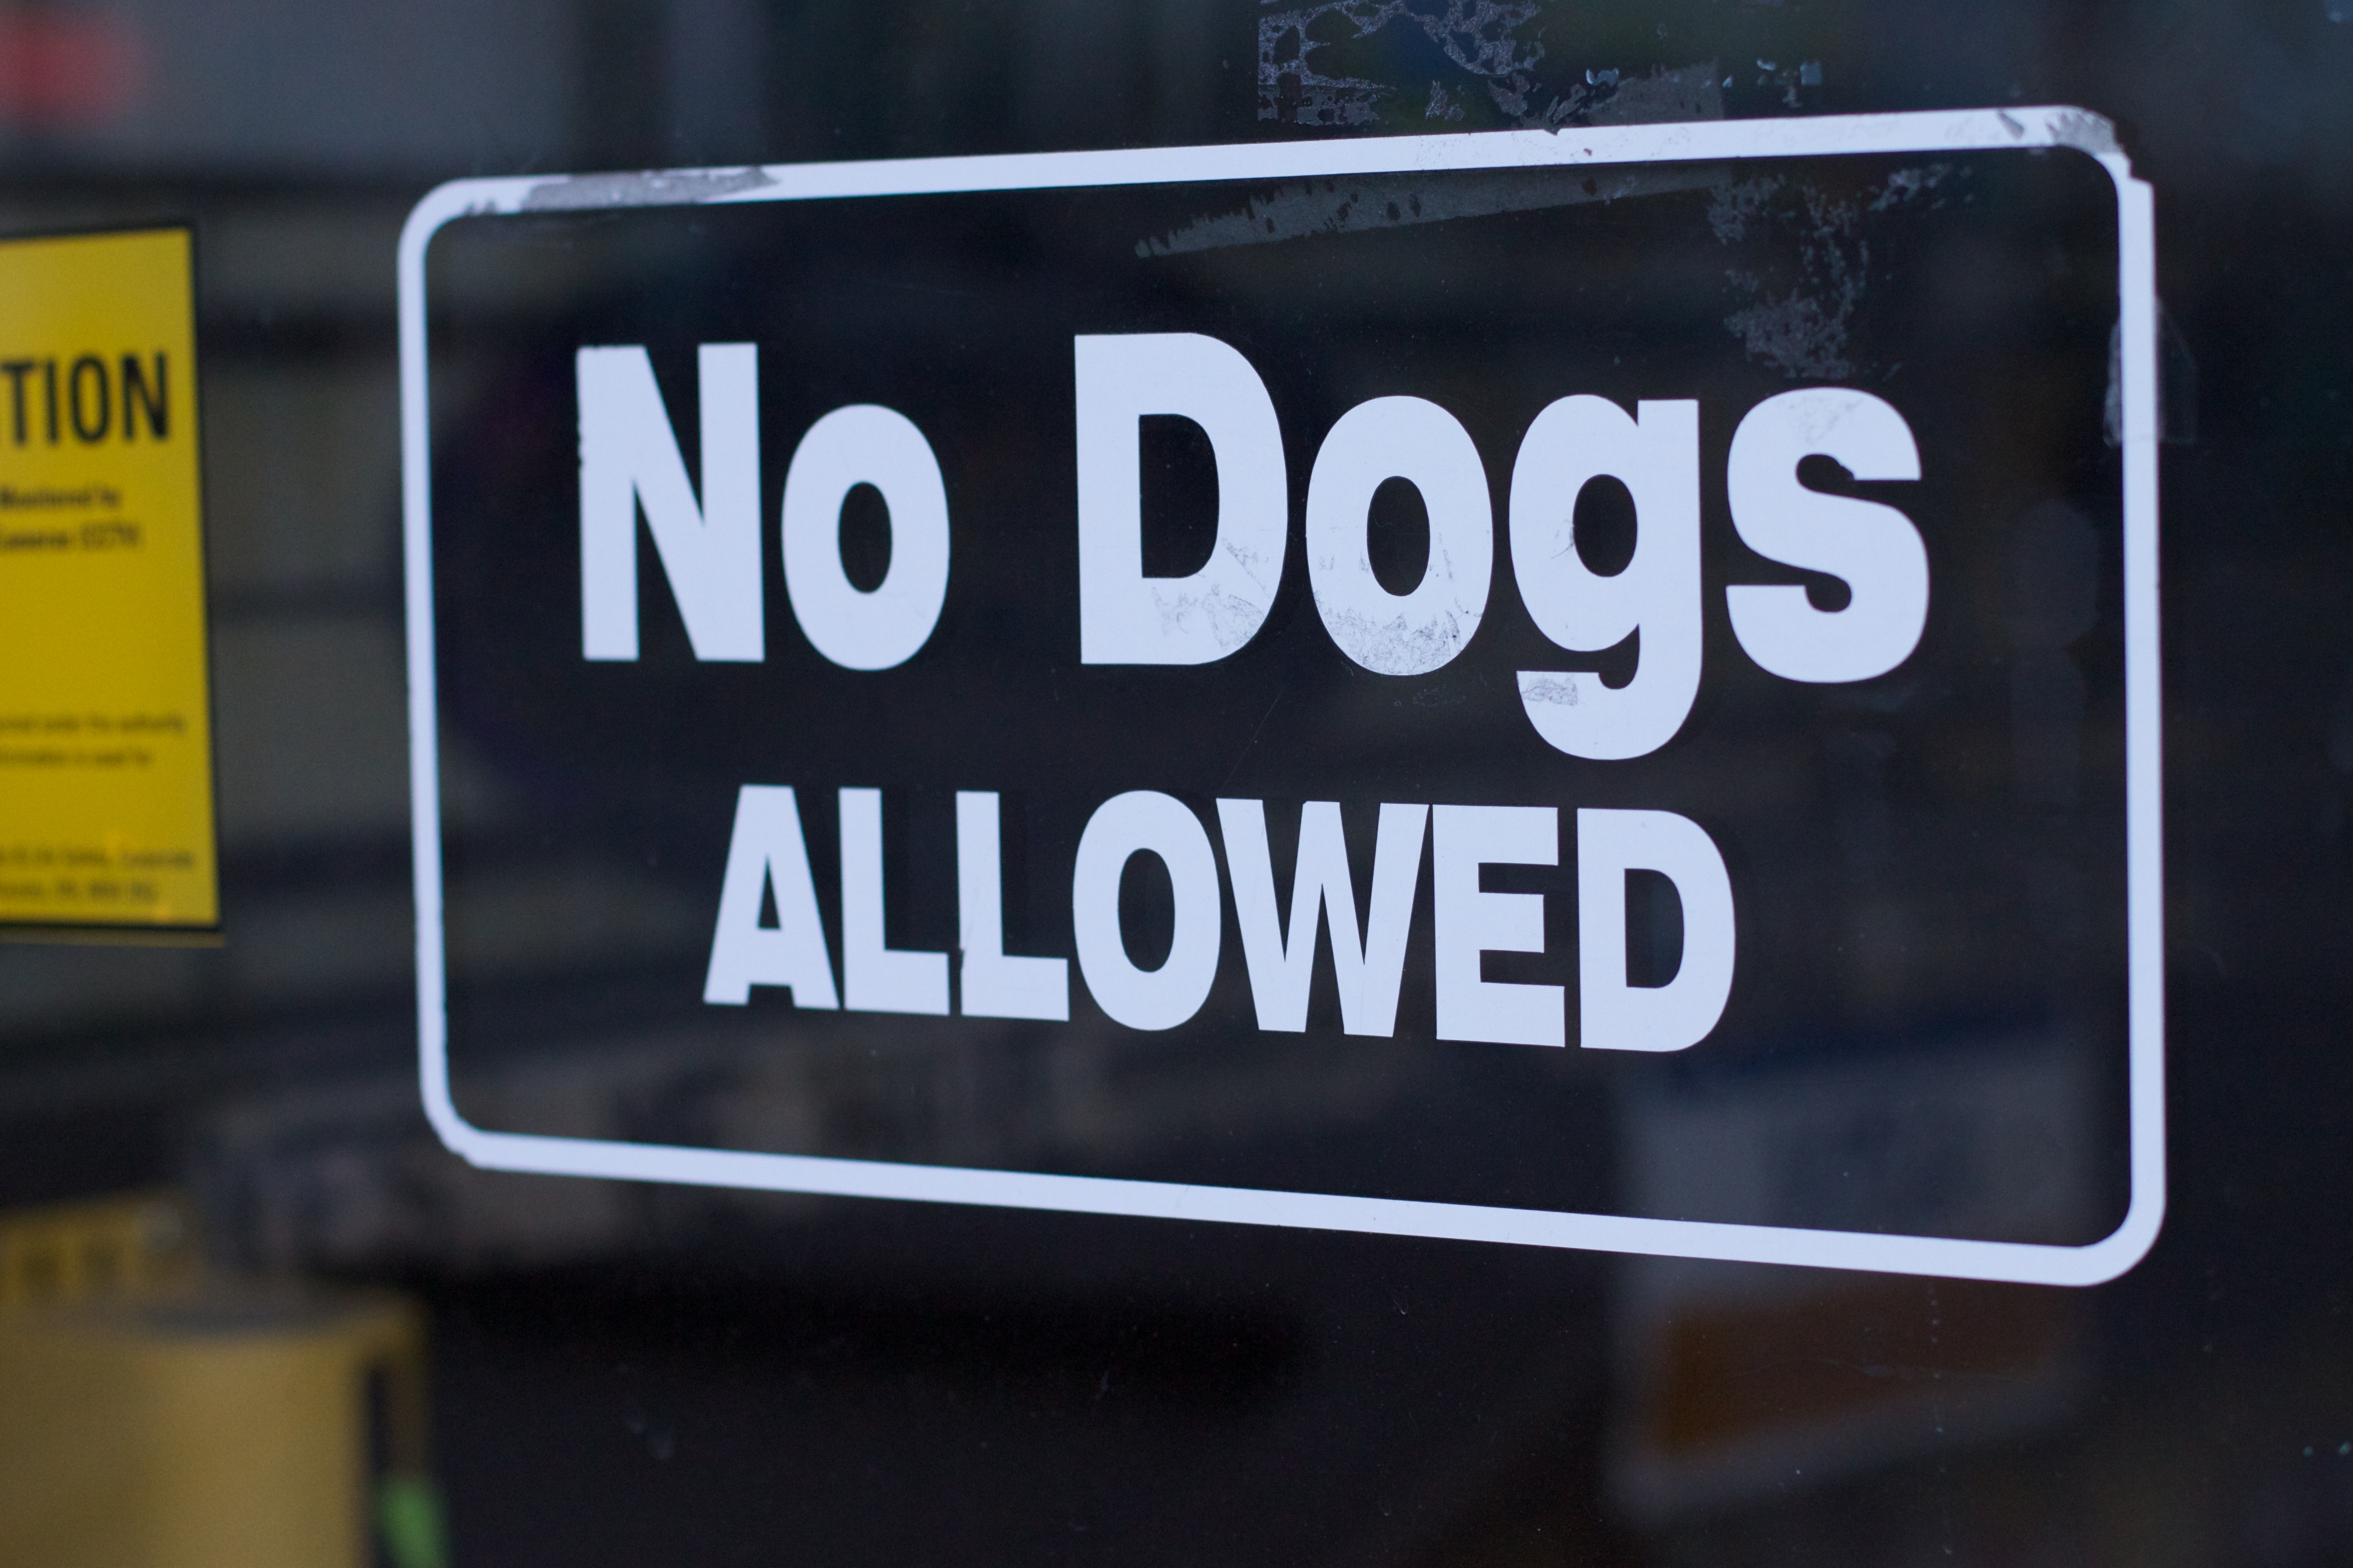
number, sign, street sign, signage, font, automotive exterior, vehicle registration plate